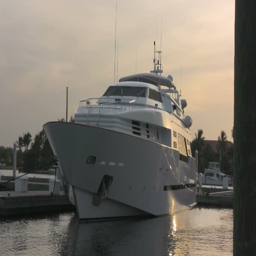
an expensive yacht sitting at the dock